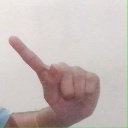
अक्षर: ए